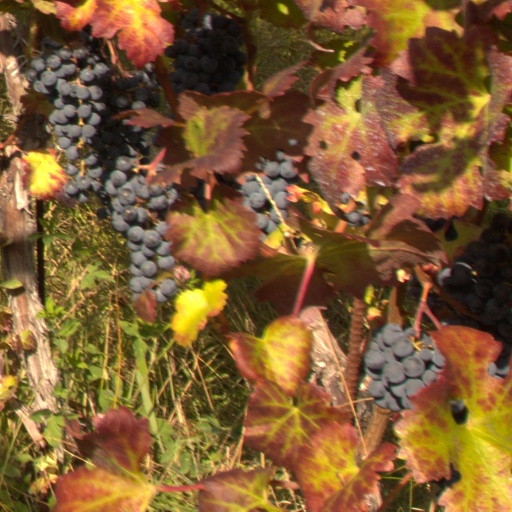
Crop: grape